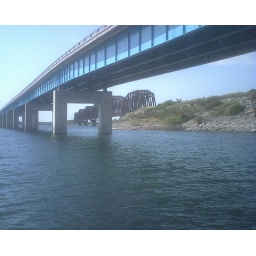
Road-way bridge an Train trussel over the lake